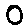
Label: 0